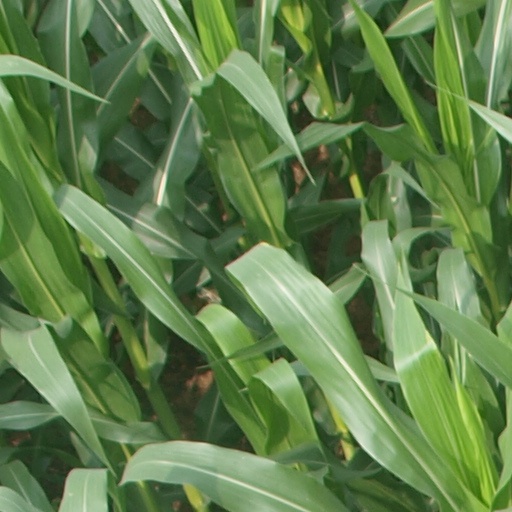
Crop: maize; corn